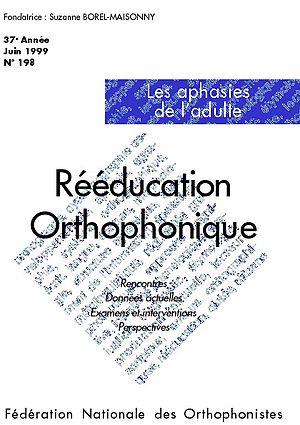
couverture rééducation orthophonique 1999
Rééducation orthophonique est une revue scientifique française consacrée à l'orthophonie, créée en 1962 par Suzanne Borel-Maisonny.